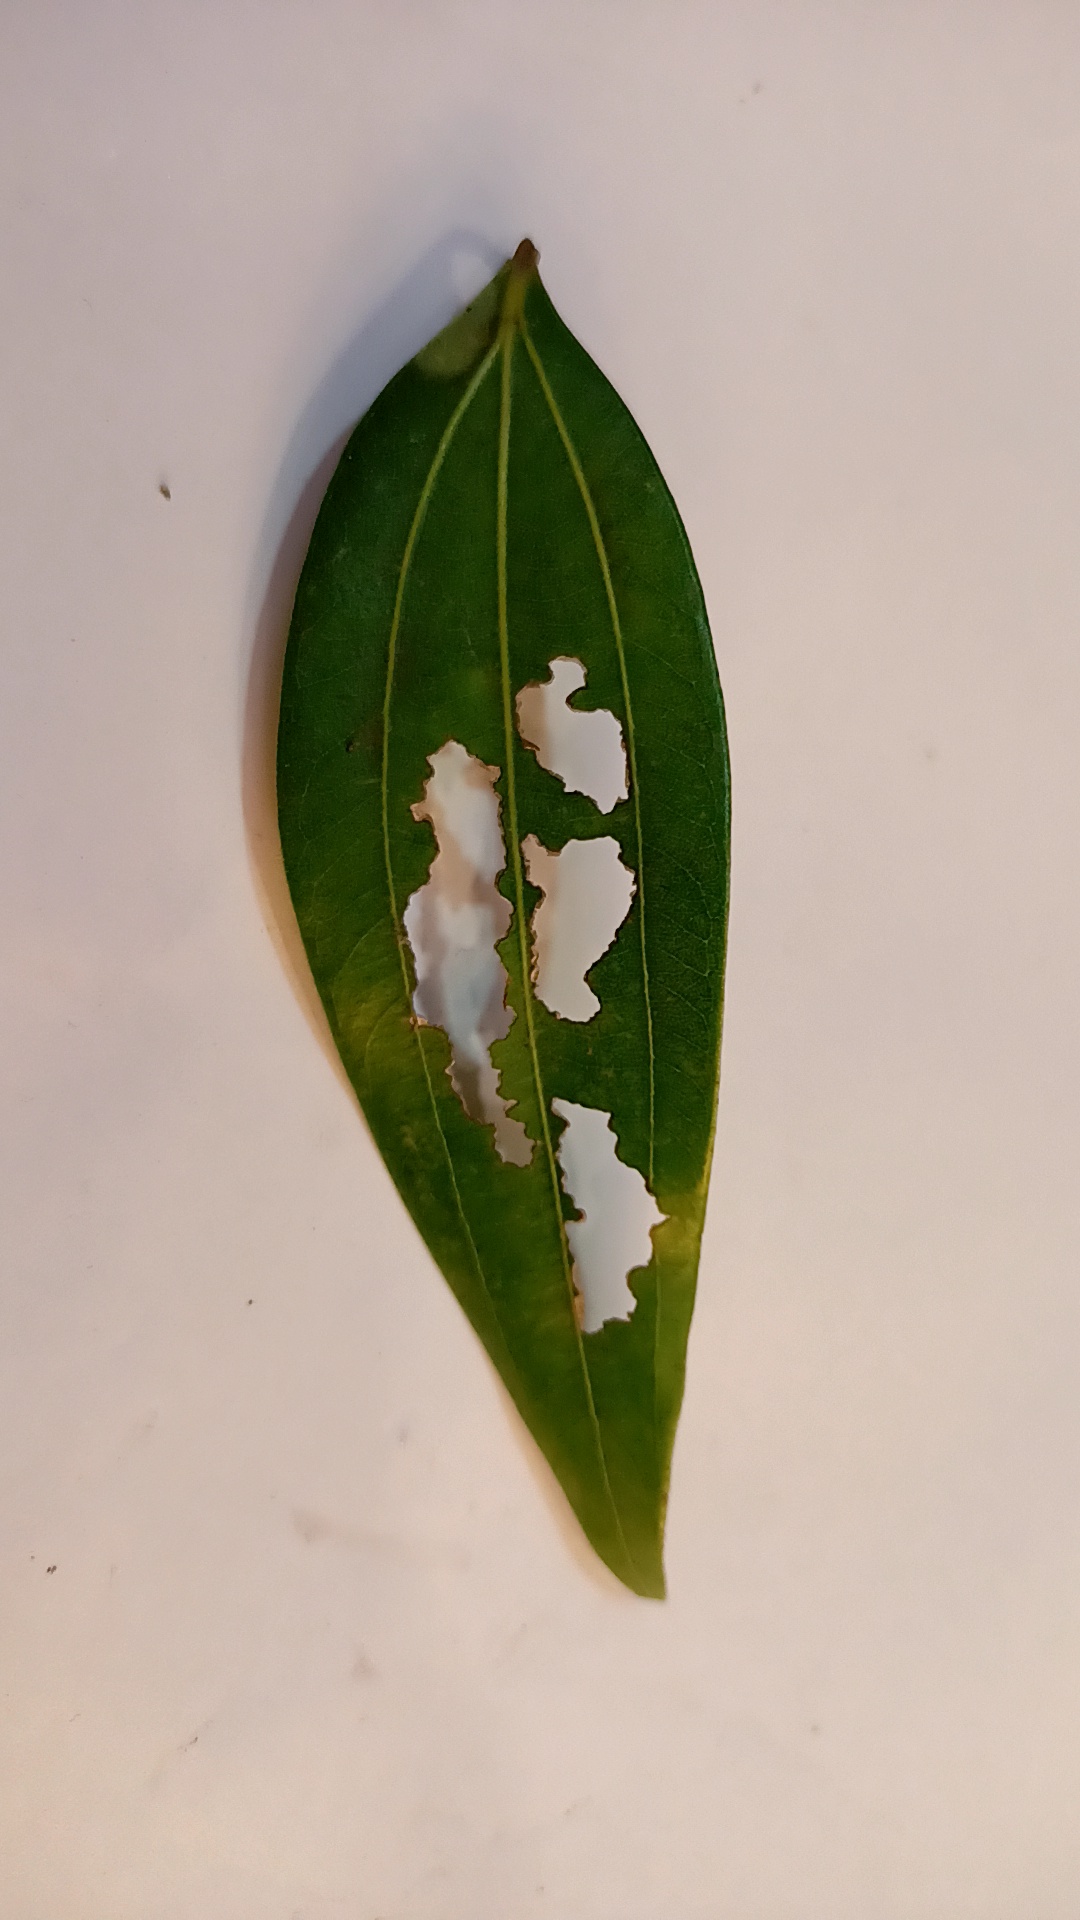
Label: Disease